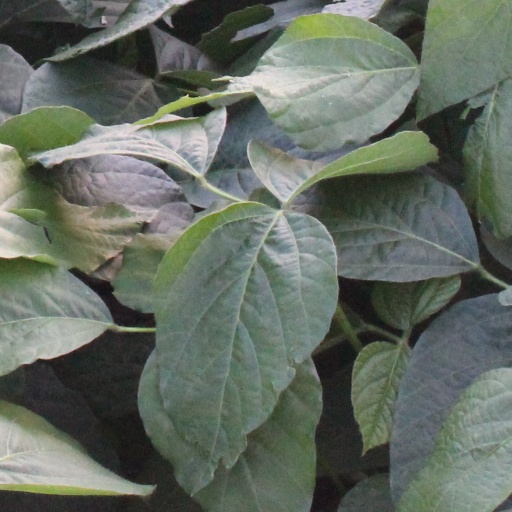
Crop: soybean